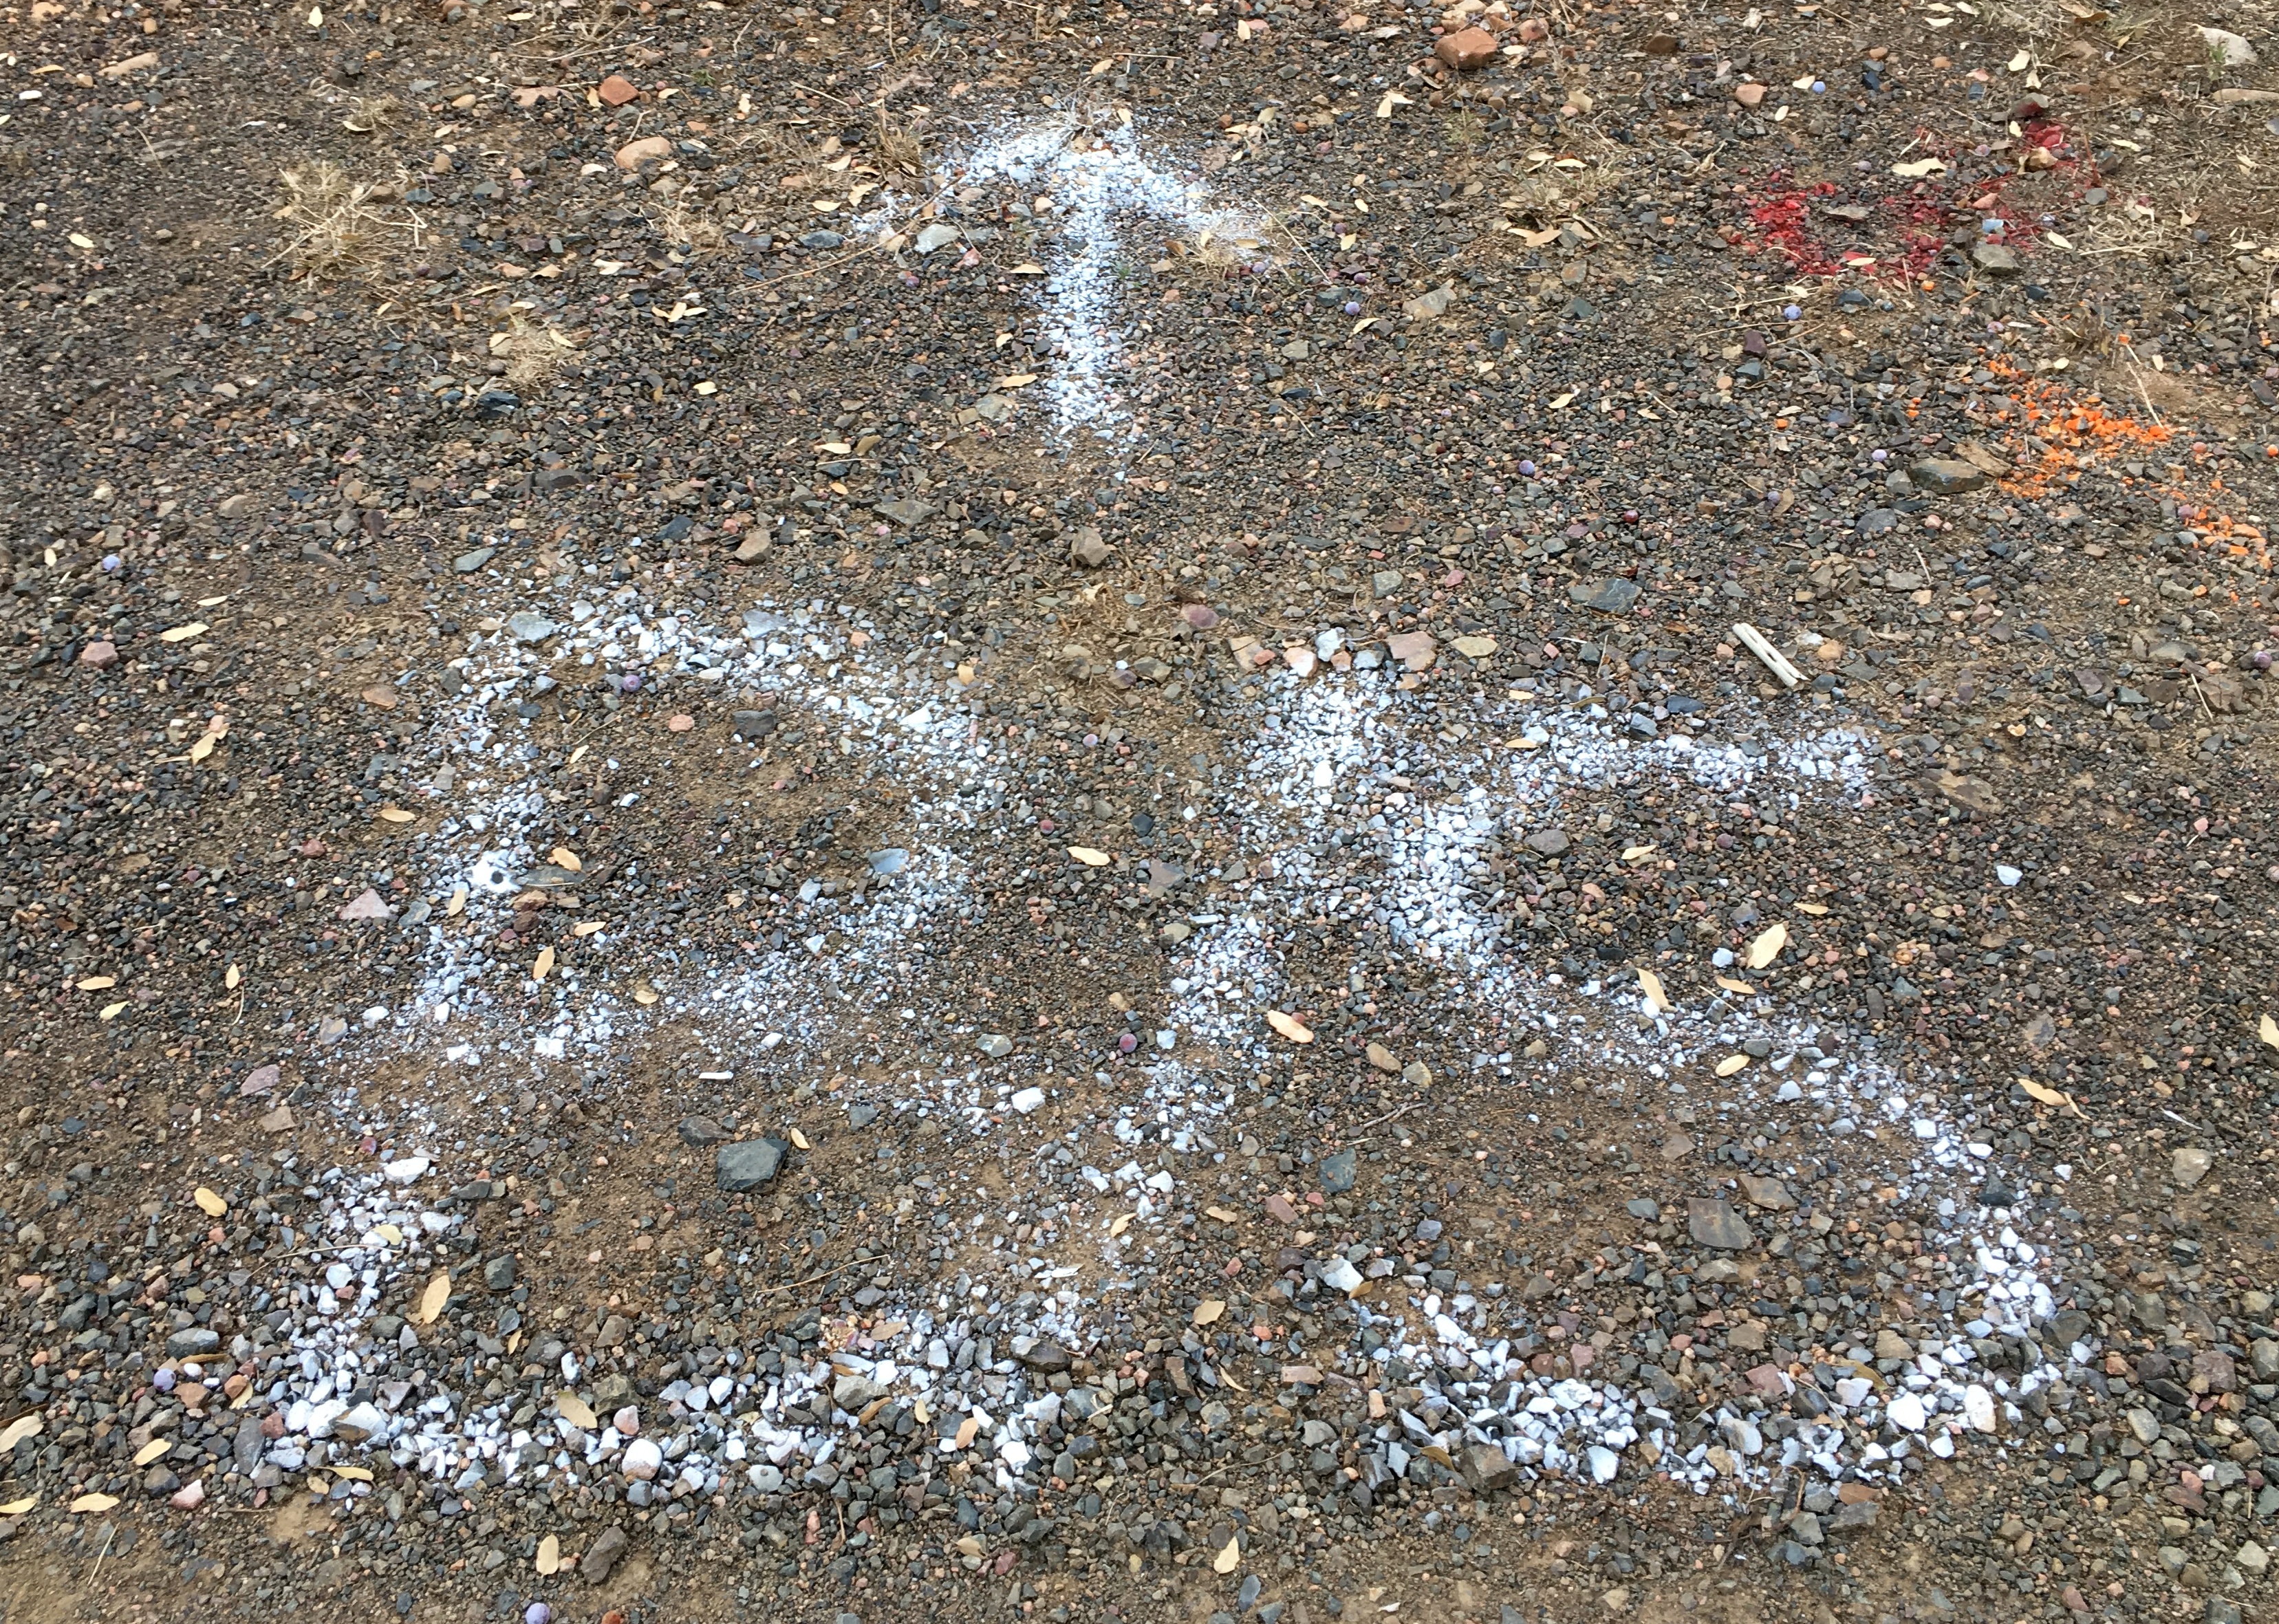
floor, asphalt, soil, material, gravel, flooring, road surface